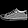
Label: Sneaker